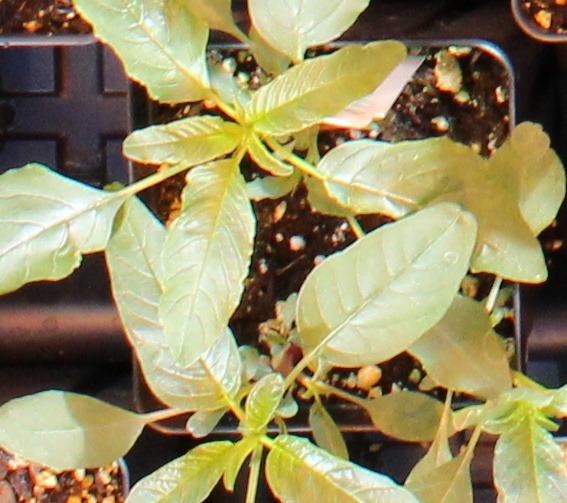
Label: Waterhemp